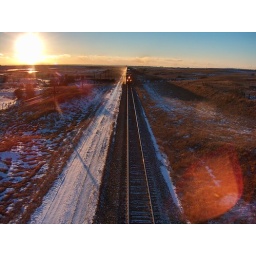
This is the train bridge in Caron, SK.